Soto La Marina River

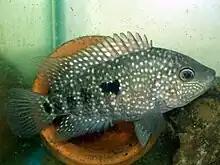
The cichlid fish "Herichthys teporatus" is only found in the Soto La Marina River basin

The headwaters of the Soto La Marina are in the Sierra Madre Oriental in pine-oak forests at an elevation of about 3,000 m (9,800 ft) in the municipality of General Zaragoza, Nuevo León. The vegetation at the headwaters is Sierra Madre Oriental pine-oak forest. Several scenic waterfalls are found near the town of General Zaragoza.